Bill Birch

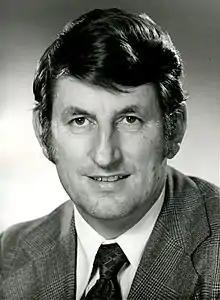
Birch

Sir William Francis Birch (born 9 April 1934), usually known as Bill Birch, is a New Zealand retired politician. He served as Minister of Finance from 1993 to 1999 in the fourth National Government.